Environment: real
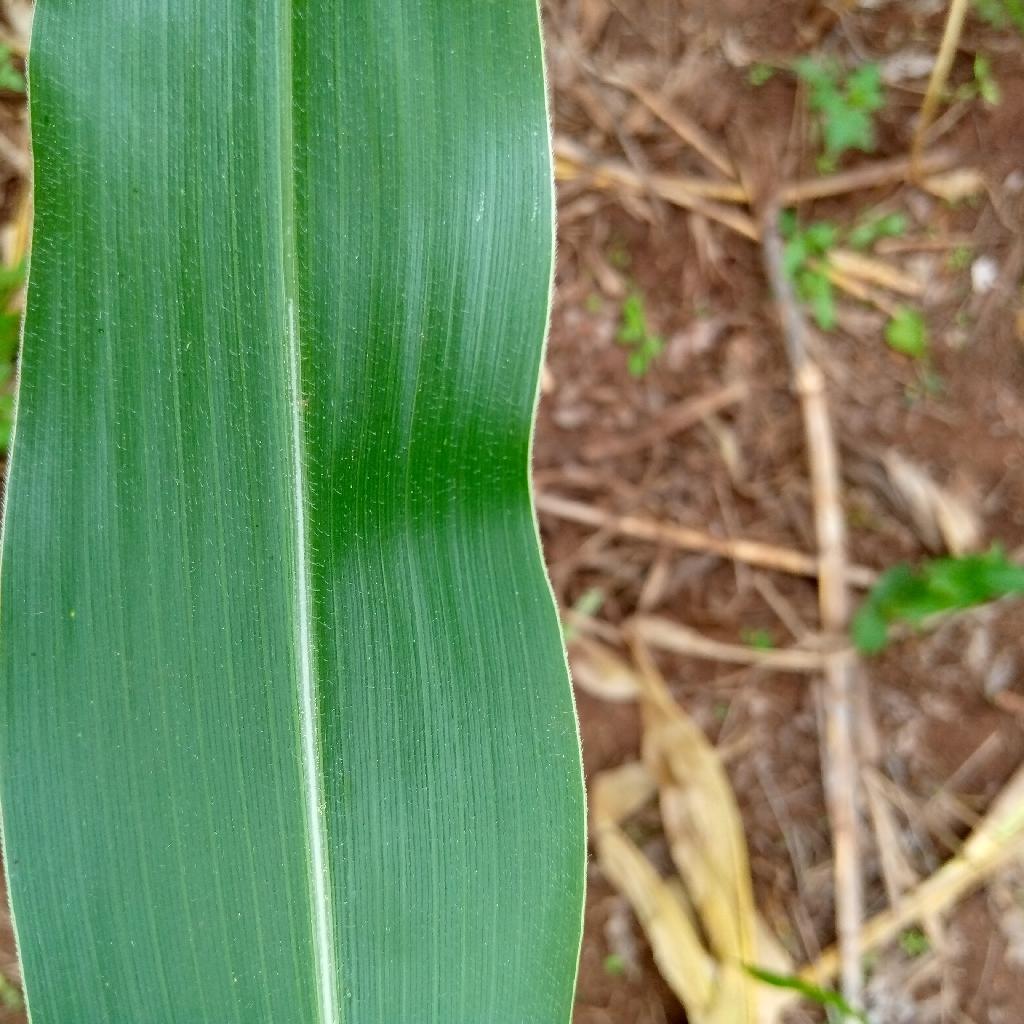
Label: healthy